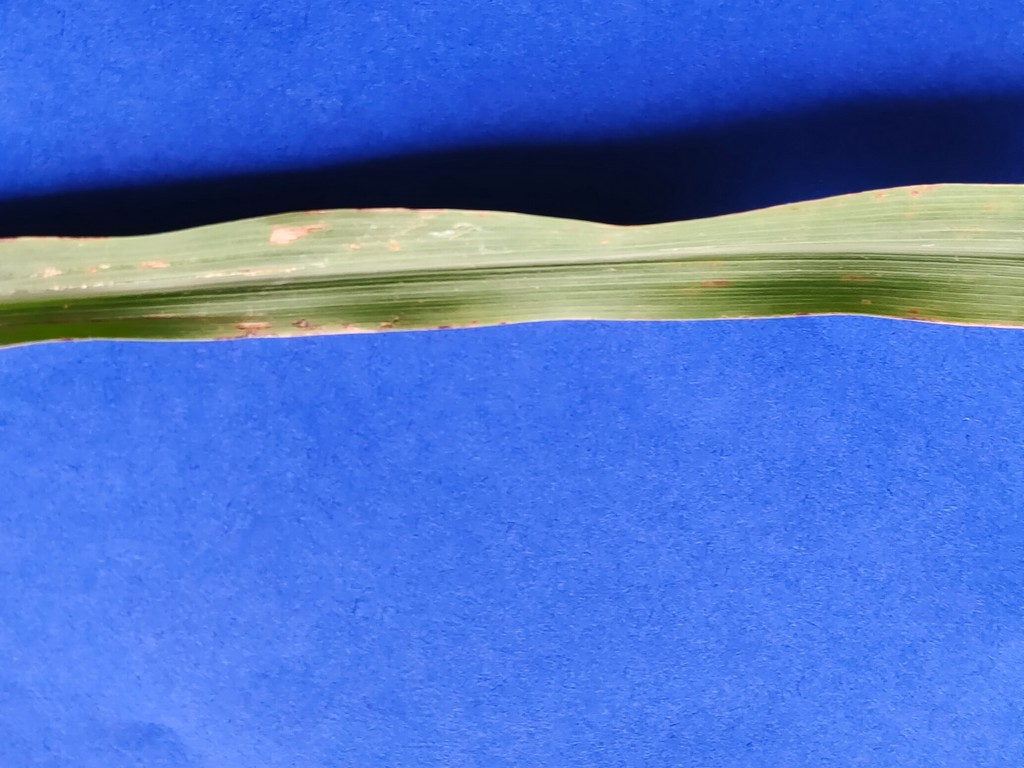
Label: Unhealthy